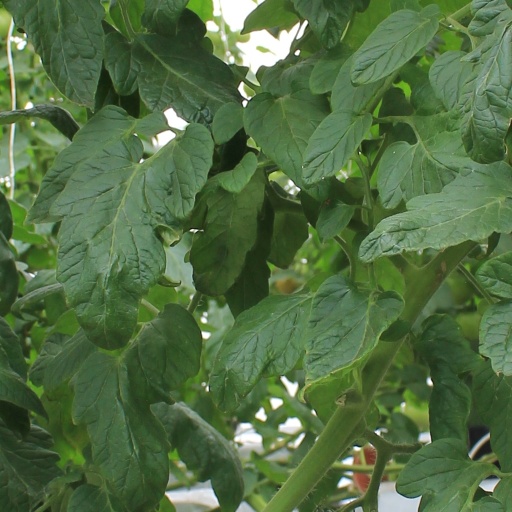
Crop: tomato